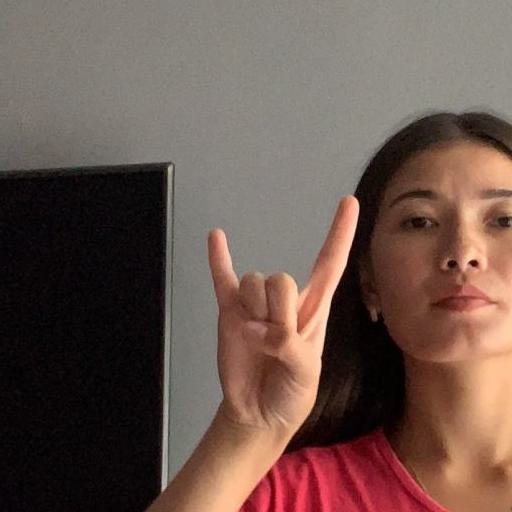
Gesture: rock